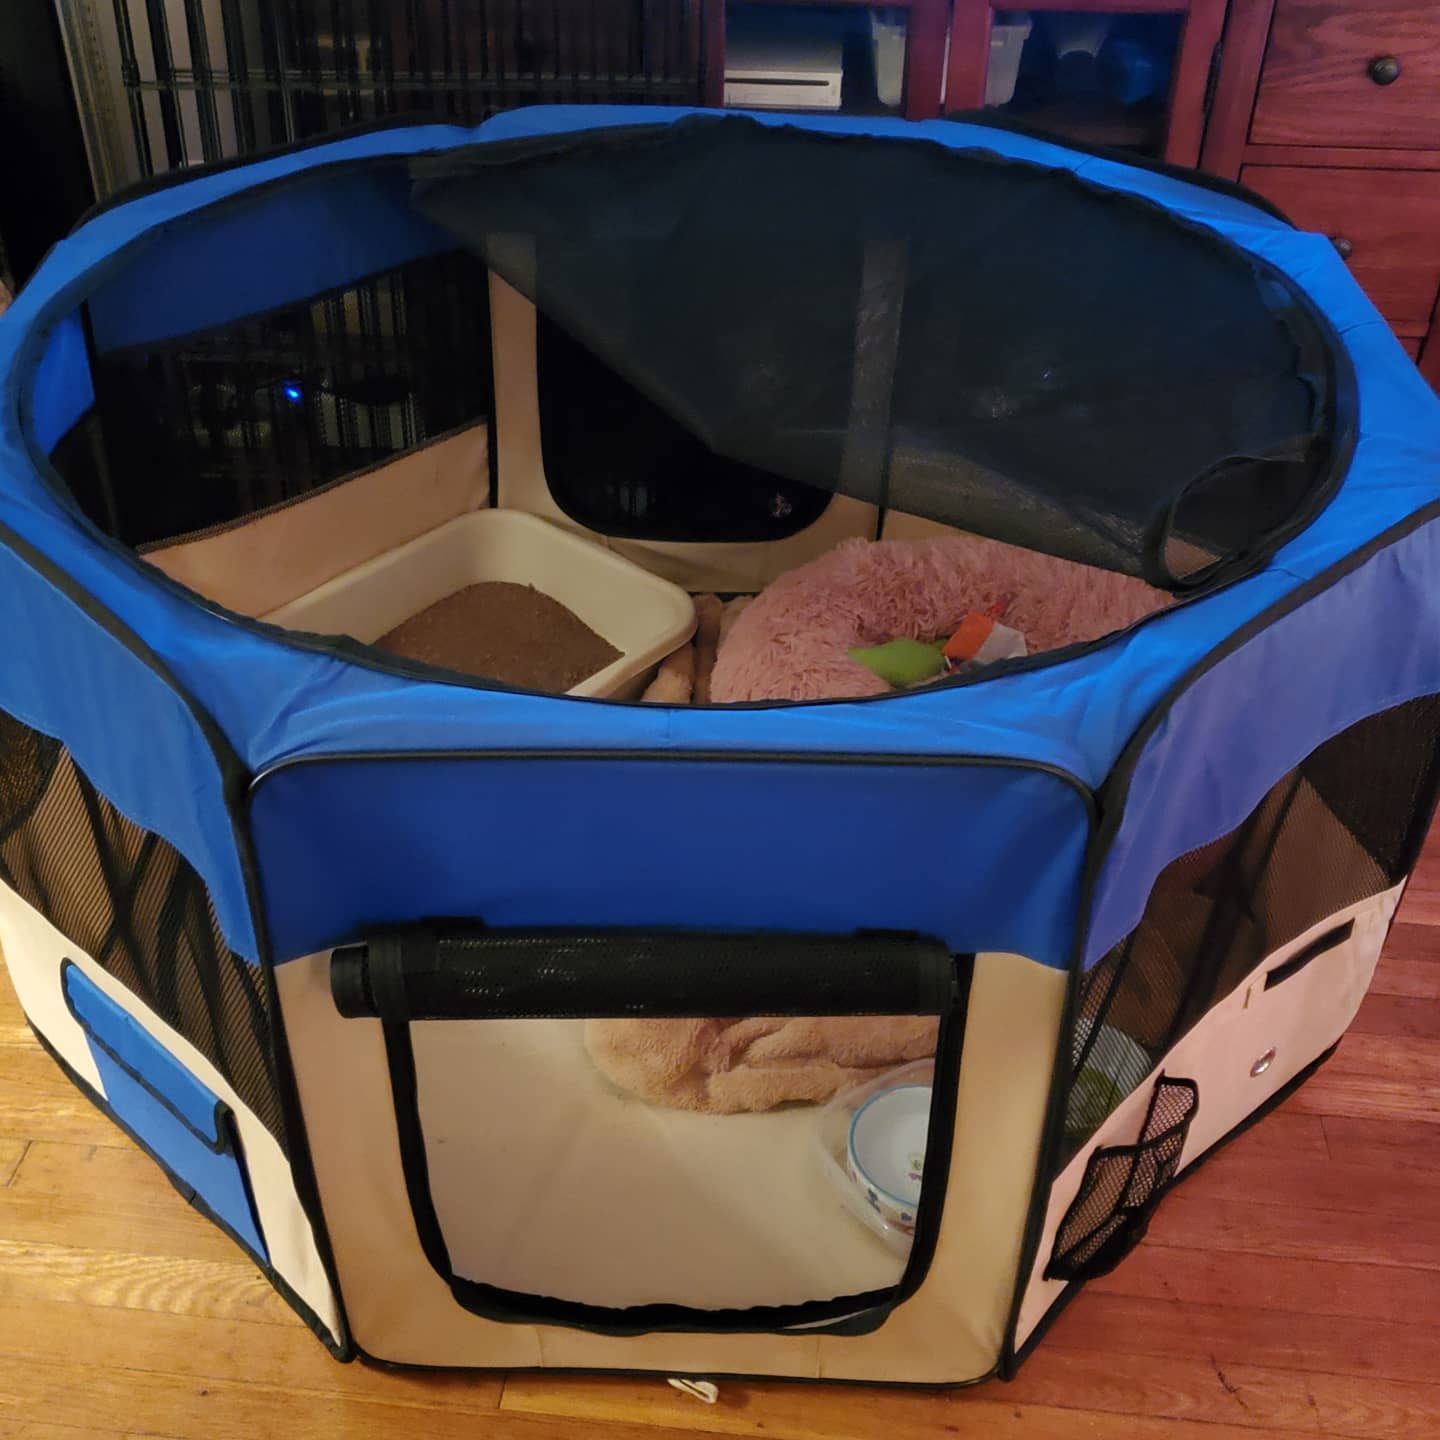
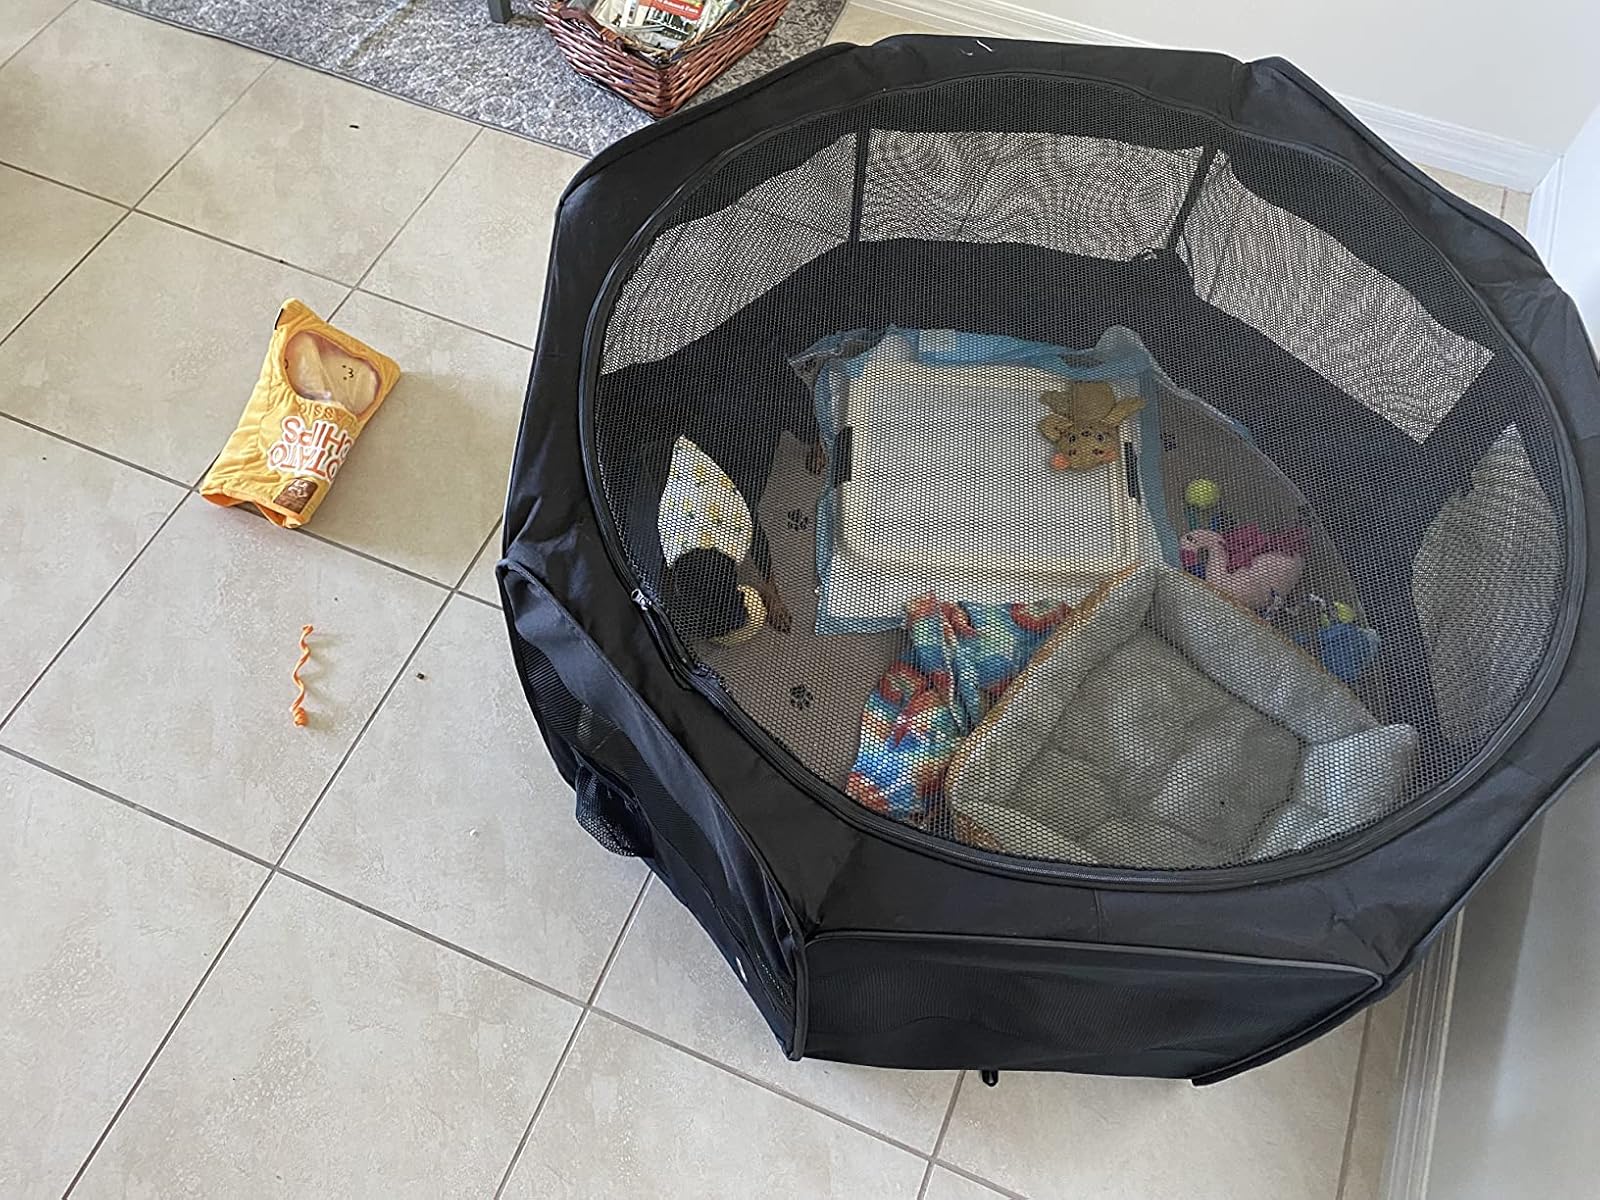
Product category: items_kennel
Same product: no